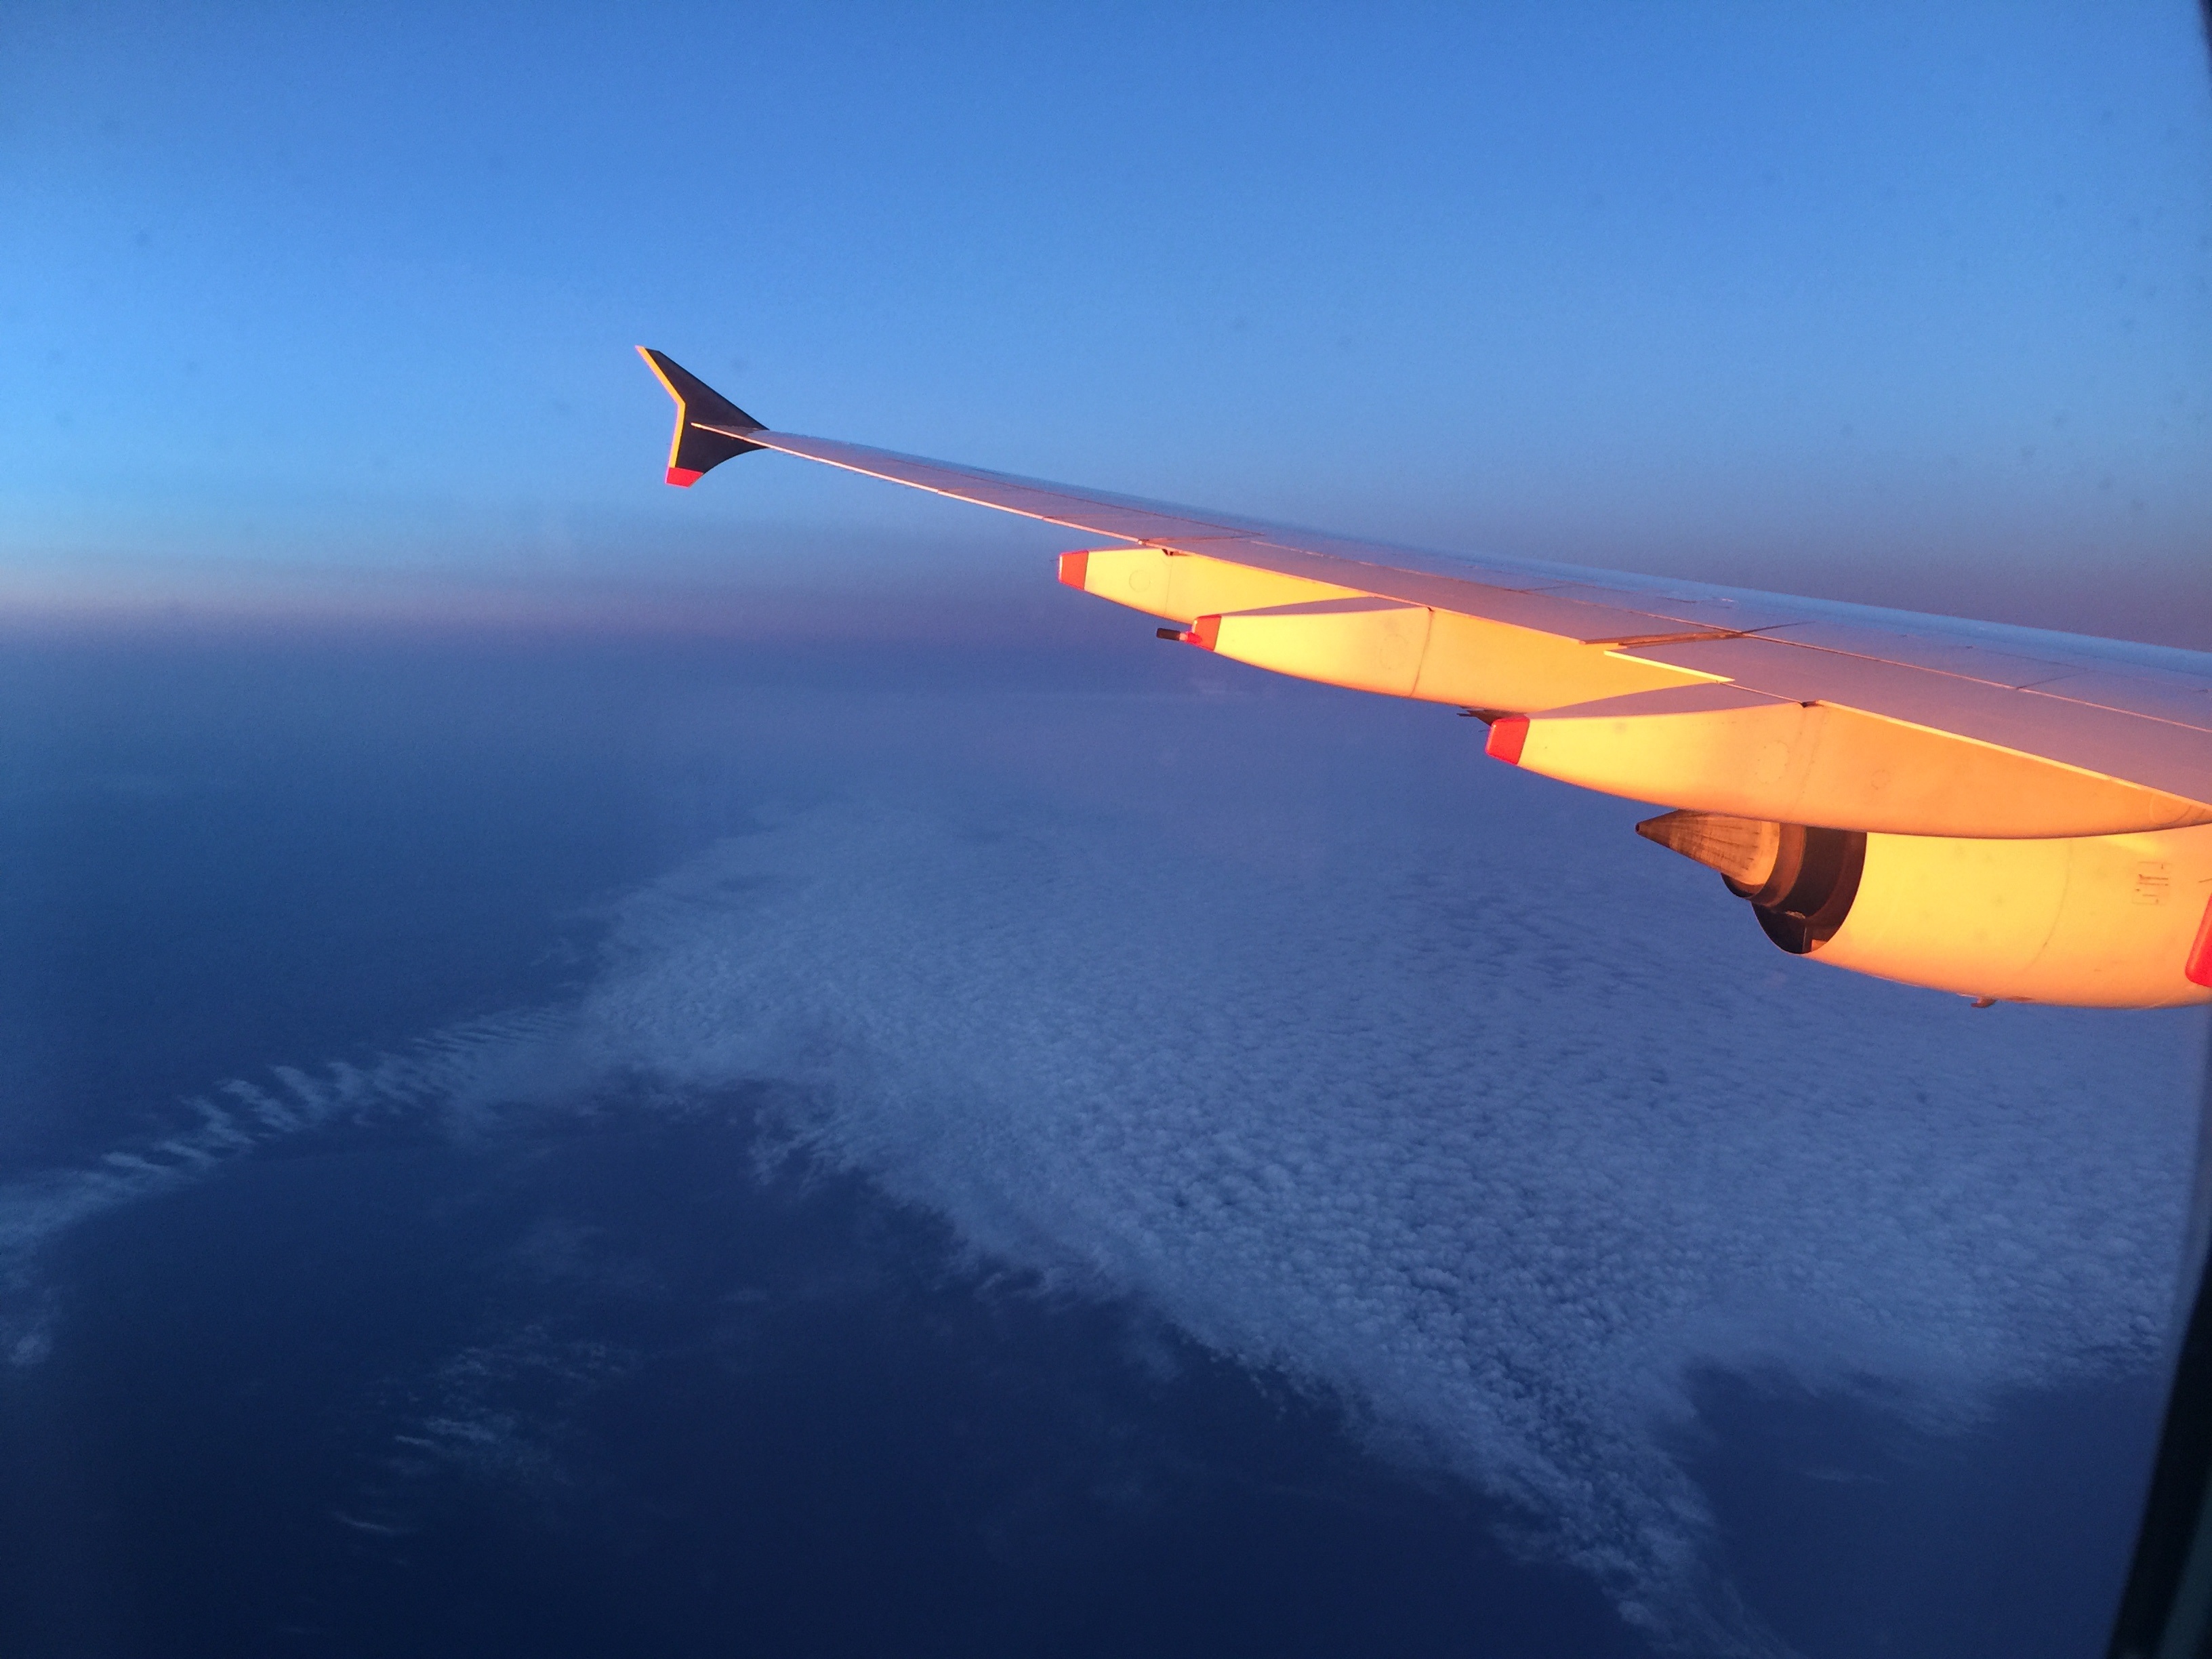
sea, wing, sky, airplane, aircraft, reflection, vehicle, aviation, flight, blue, atmosphere of earth